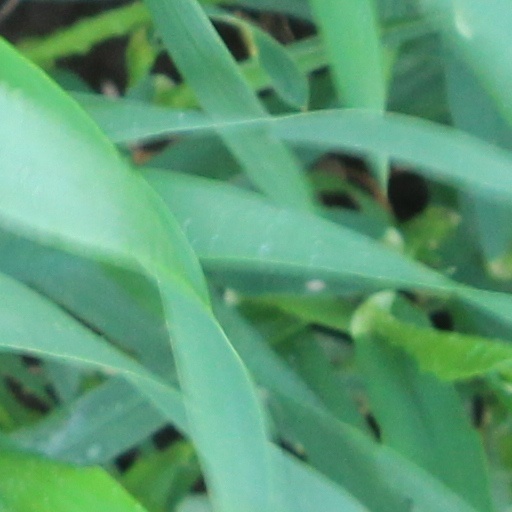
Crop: wheat